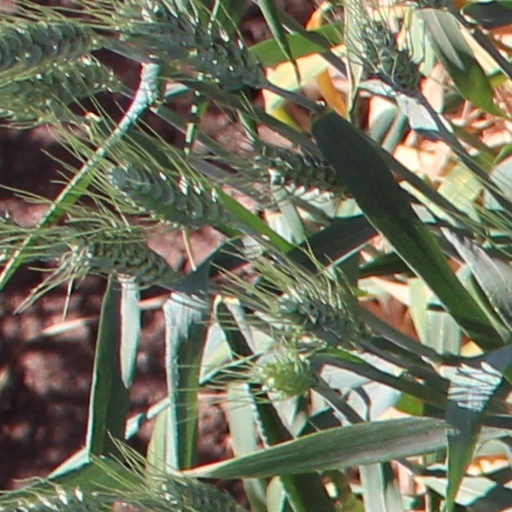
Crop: wheat